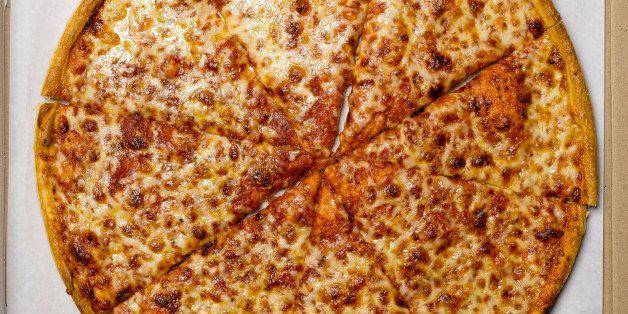
Dish: pizza